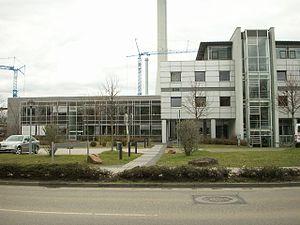
L'Institut Max-Planck de droit public et international comparé ou Max-Planck-Institut für ausländisches öffentliches Recht und Völkerrecht est un institut de recherche de la Société Max-Planck situé à Heidelberg, dans le Land de Bade-Wurtemberg, en Allemagne. Créé en 1924 à Berlin en tant que Kaiser-Wilhelm-Institut für ausländisches öffentliches Recht und Völkerrecht à Berlin, il a été re-créé en 1949 à Heidelberg. L'institut est dirigé par Armin von Bogdandy et Anne Peters. Il est l'un des instituts de recherche les plus importants dans l'espace germanophone en matière de droit international public, de droit européen et de droit public comparé.